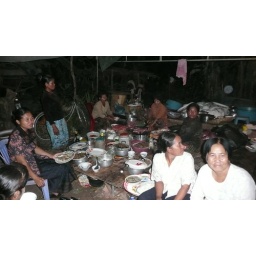
the local village women cooking across the street in a small house